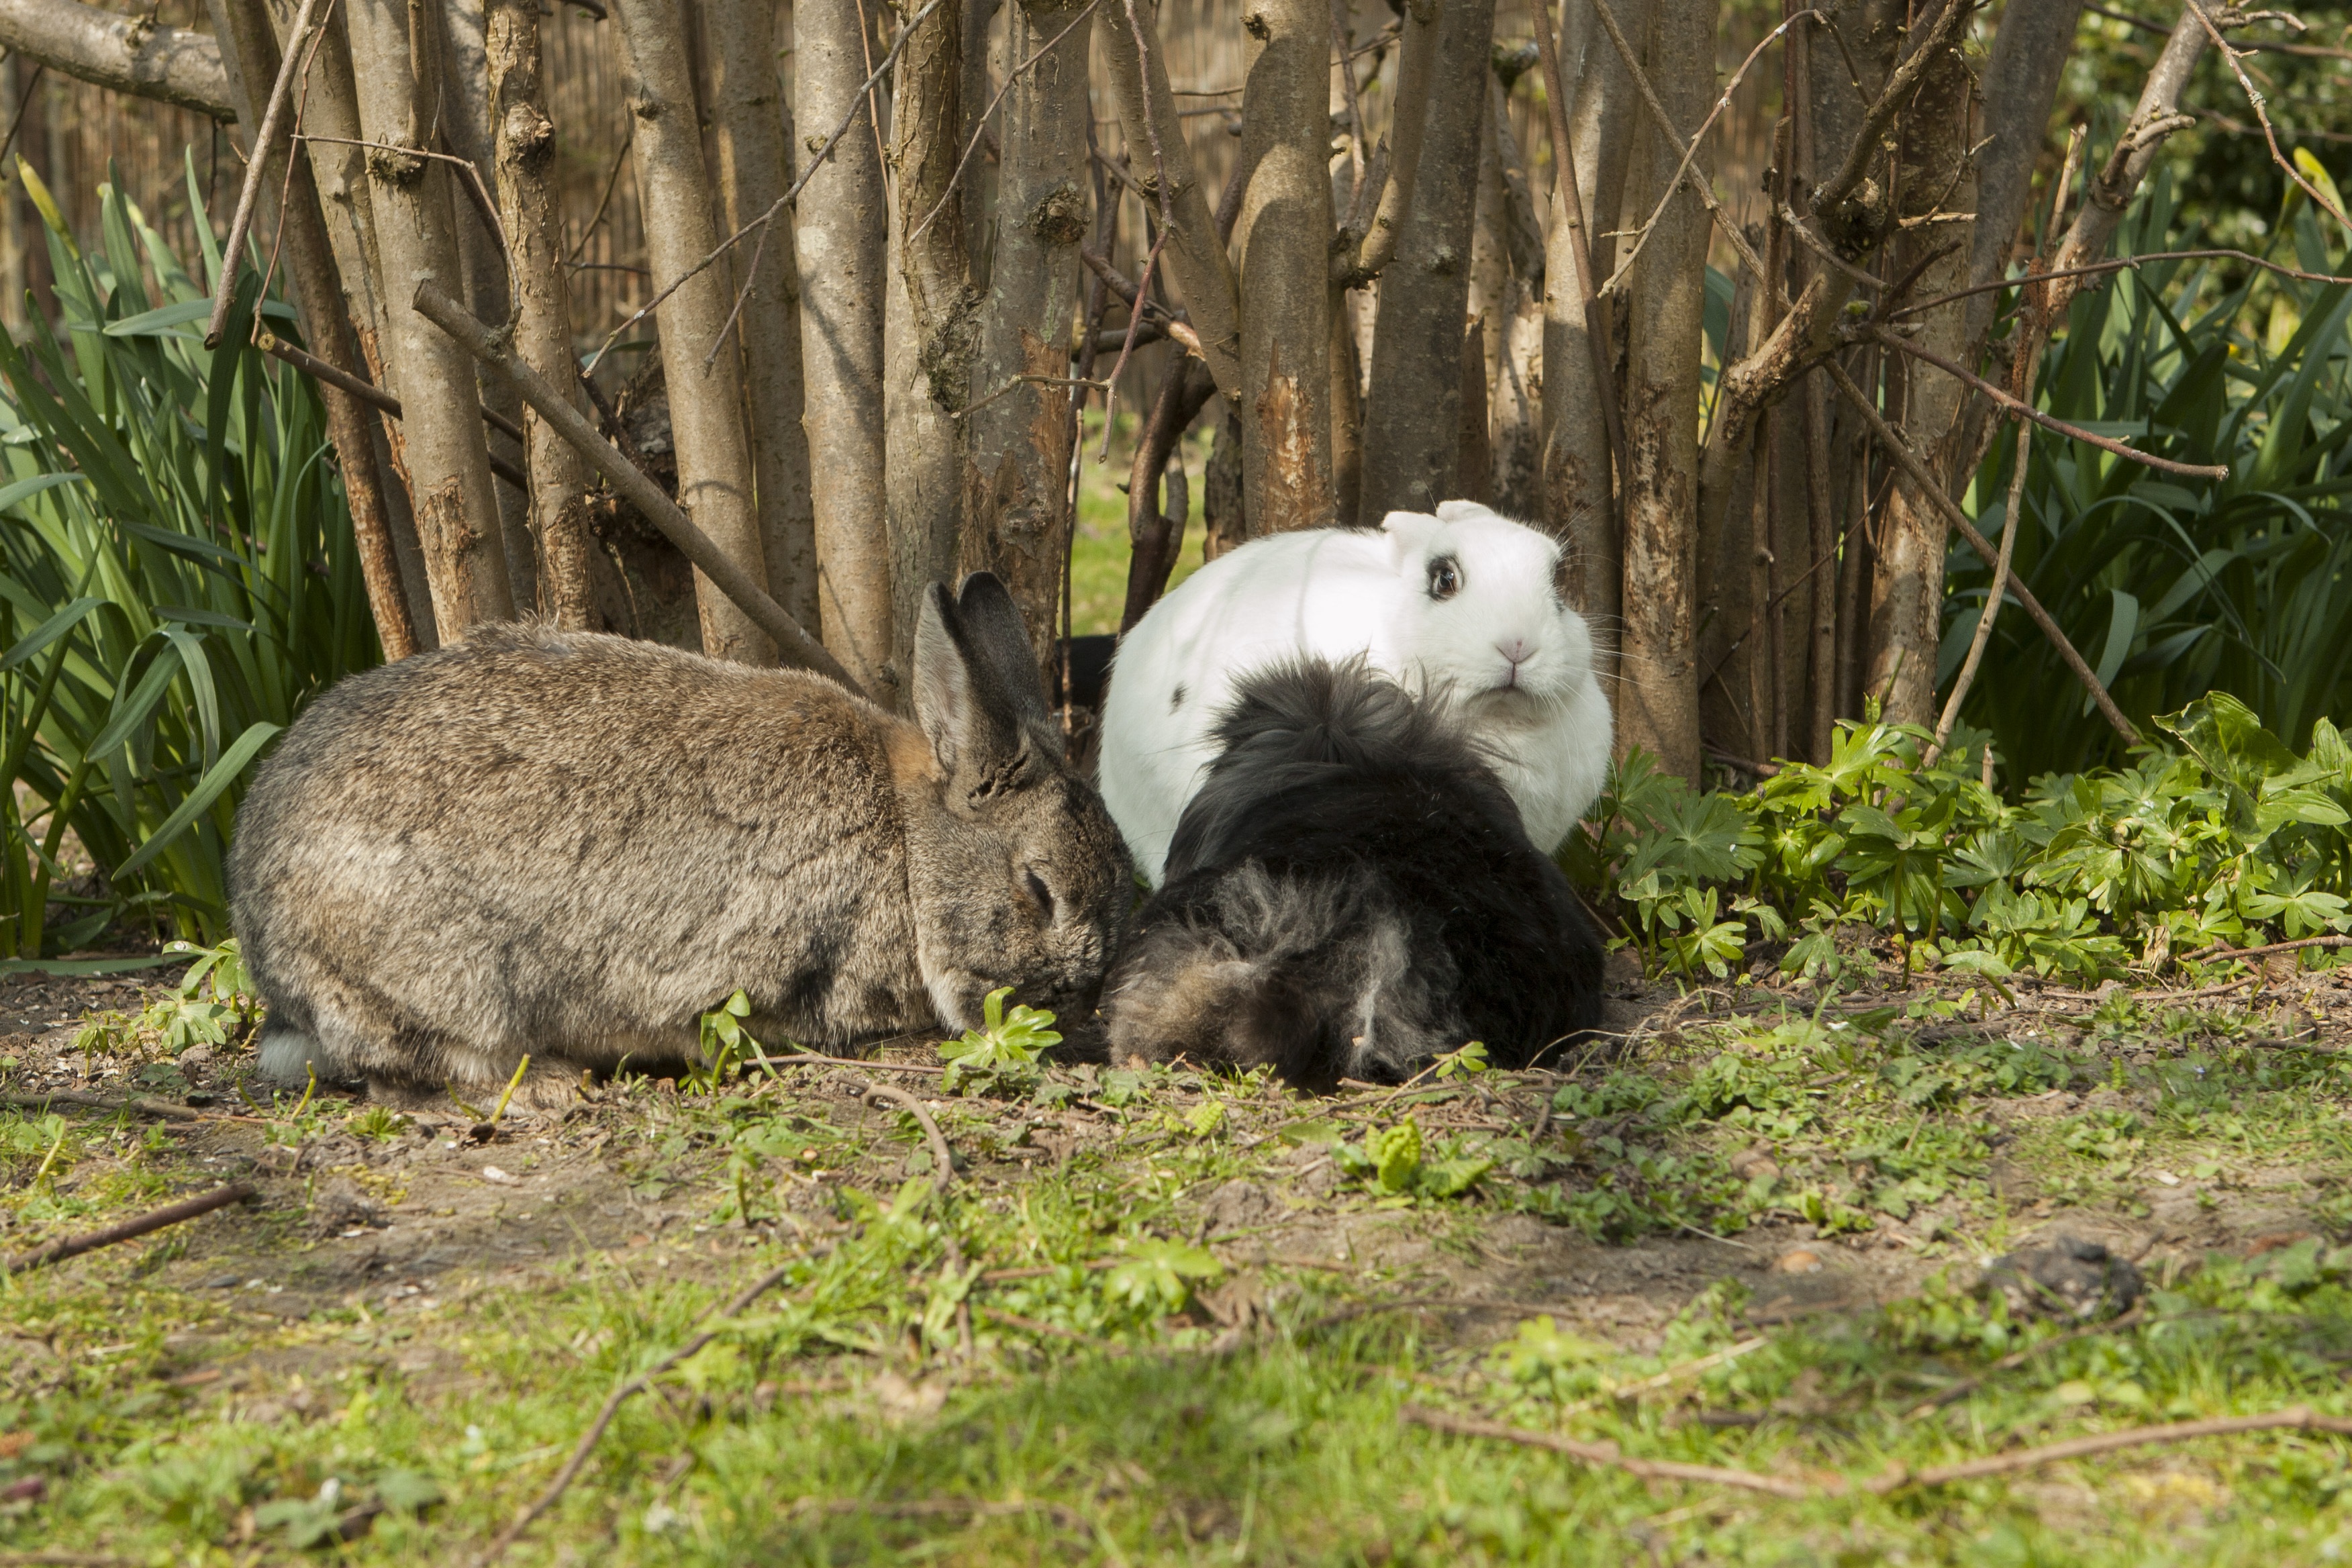
wildlife, zoo, pet, spring, mammal, garden, fauna, rabbit, vertebrate, bunny